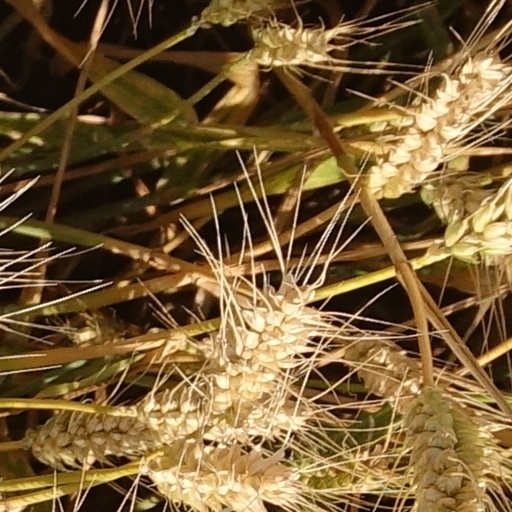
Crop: wheat